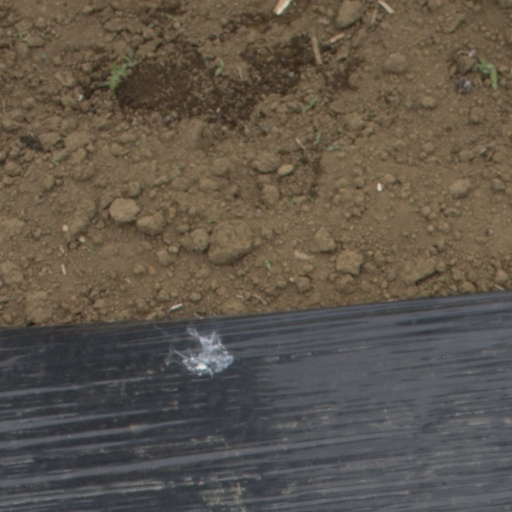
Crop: Jerusalem artichoke